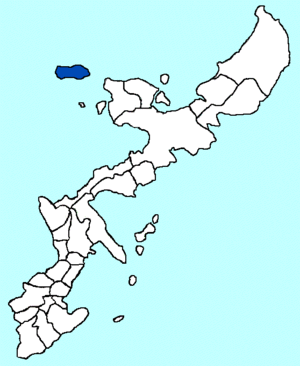
L'île d'Ie ou Ie-jima est une île de l'archipel Okinawa, et donc de l'archipel Ryūkyū dans la mer de Chine orientale, dans la préfecture d'Okinawa au Japon.
Ie est un village du district de Kunigami, situé sur une île de l'archipel d'Okinawa, au Japon.